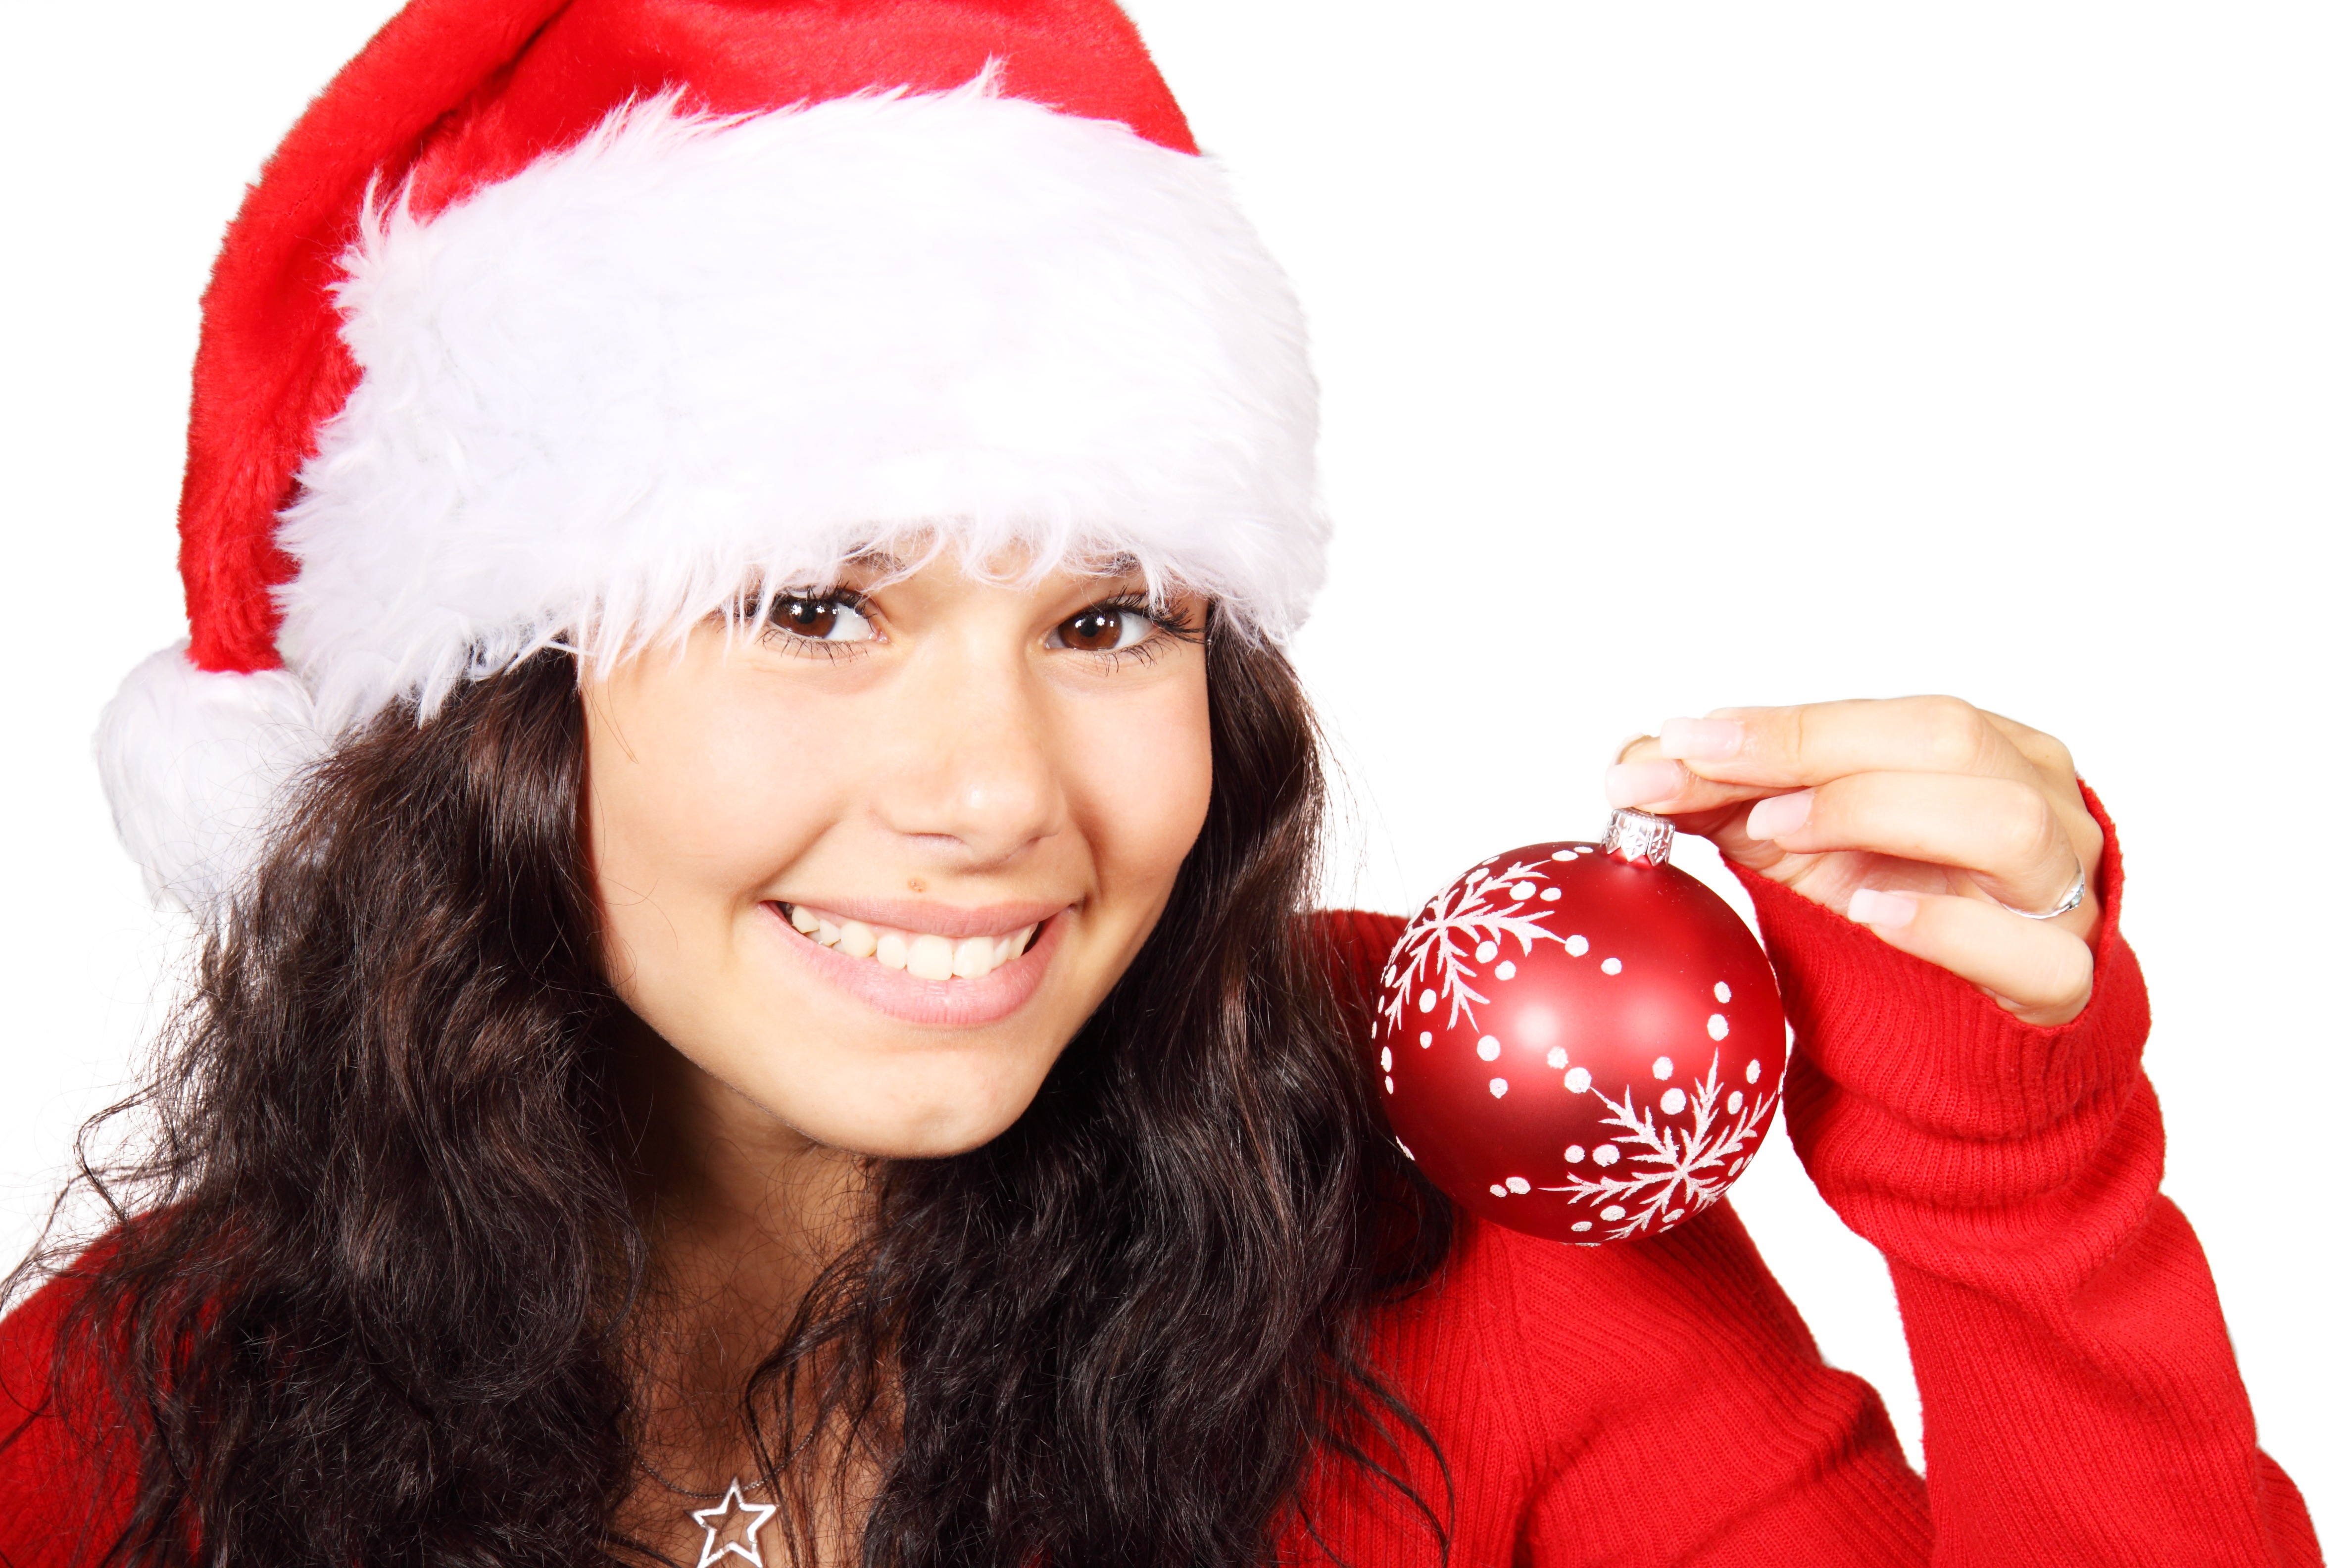
people, girl, woman, white, female, celebration, decoration, young, red, human, hat, lady, christmas, smiling, smile, bauble, santa, happy, joy, claus, xmas, santa claus, adult, fictional character